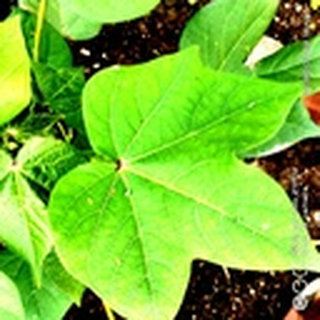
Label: healthy_cotton